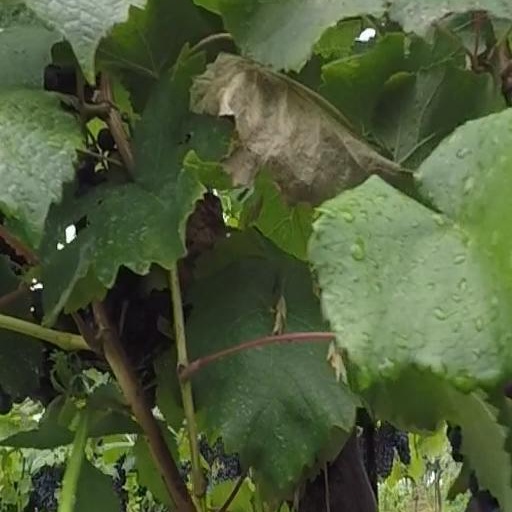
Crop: grape